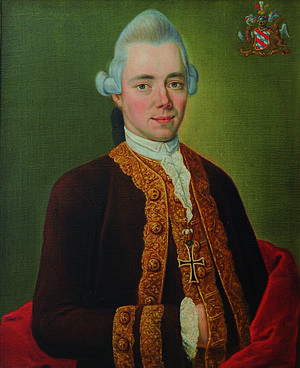
Frédéric Gilbert van Dedem van Gelder, né le 17 février 1743, mort le 20 février 1826, est un homme politique français et hollandais.